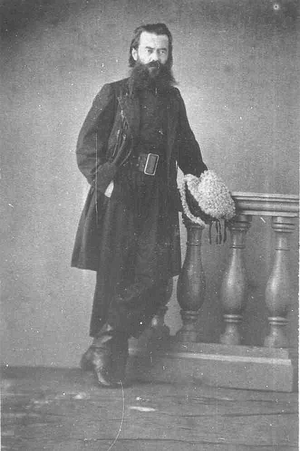
Apollo Korzeniowski armoiries Nałęcz, né le 21 février 1820 à Honoratka et mort le 23 mai 1869 à Cracovie, est un poète, écrivain et auteur de pièces de théâtre polonais. Il est père de l'écrivain Józef Konrad Korzeniowski connu comme Joseph Conrad.